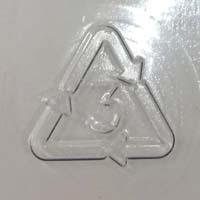
Plastic recycling code class: 3_polyvinylchloride_PVC